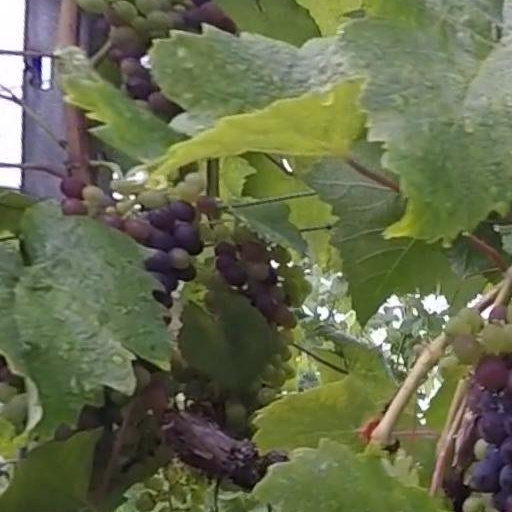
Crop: grape